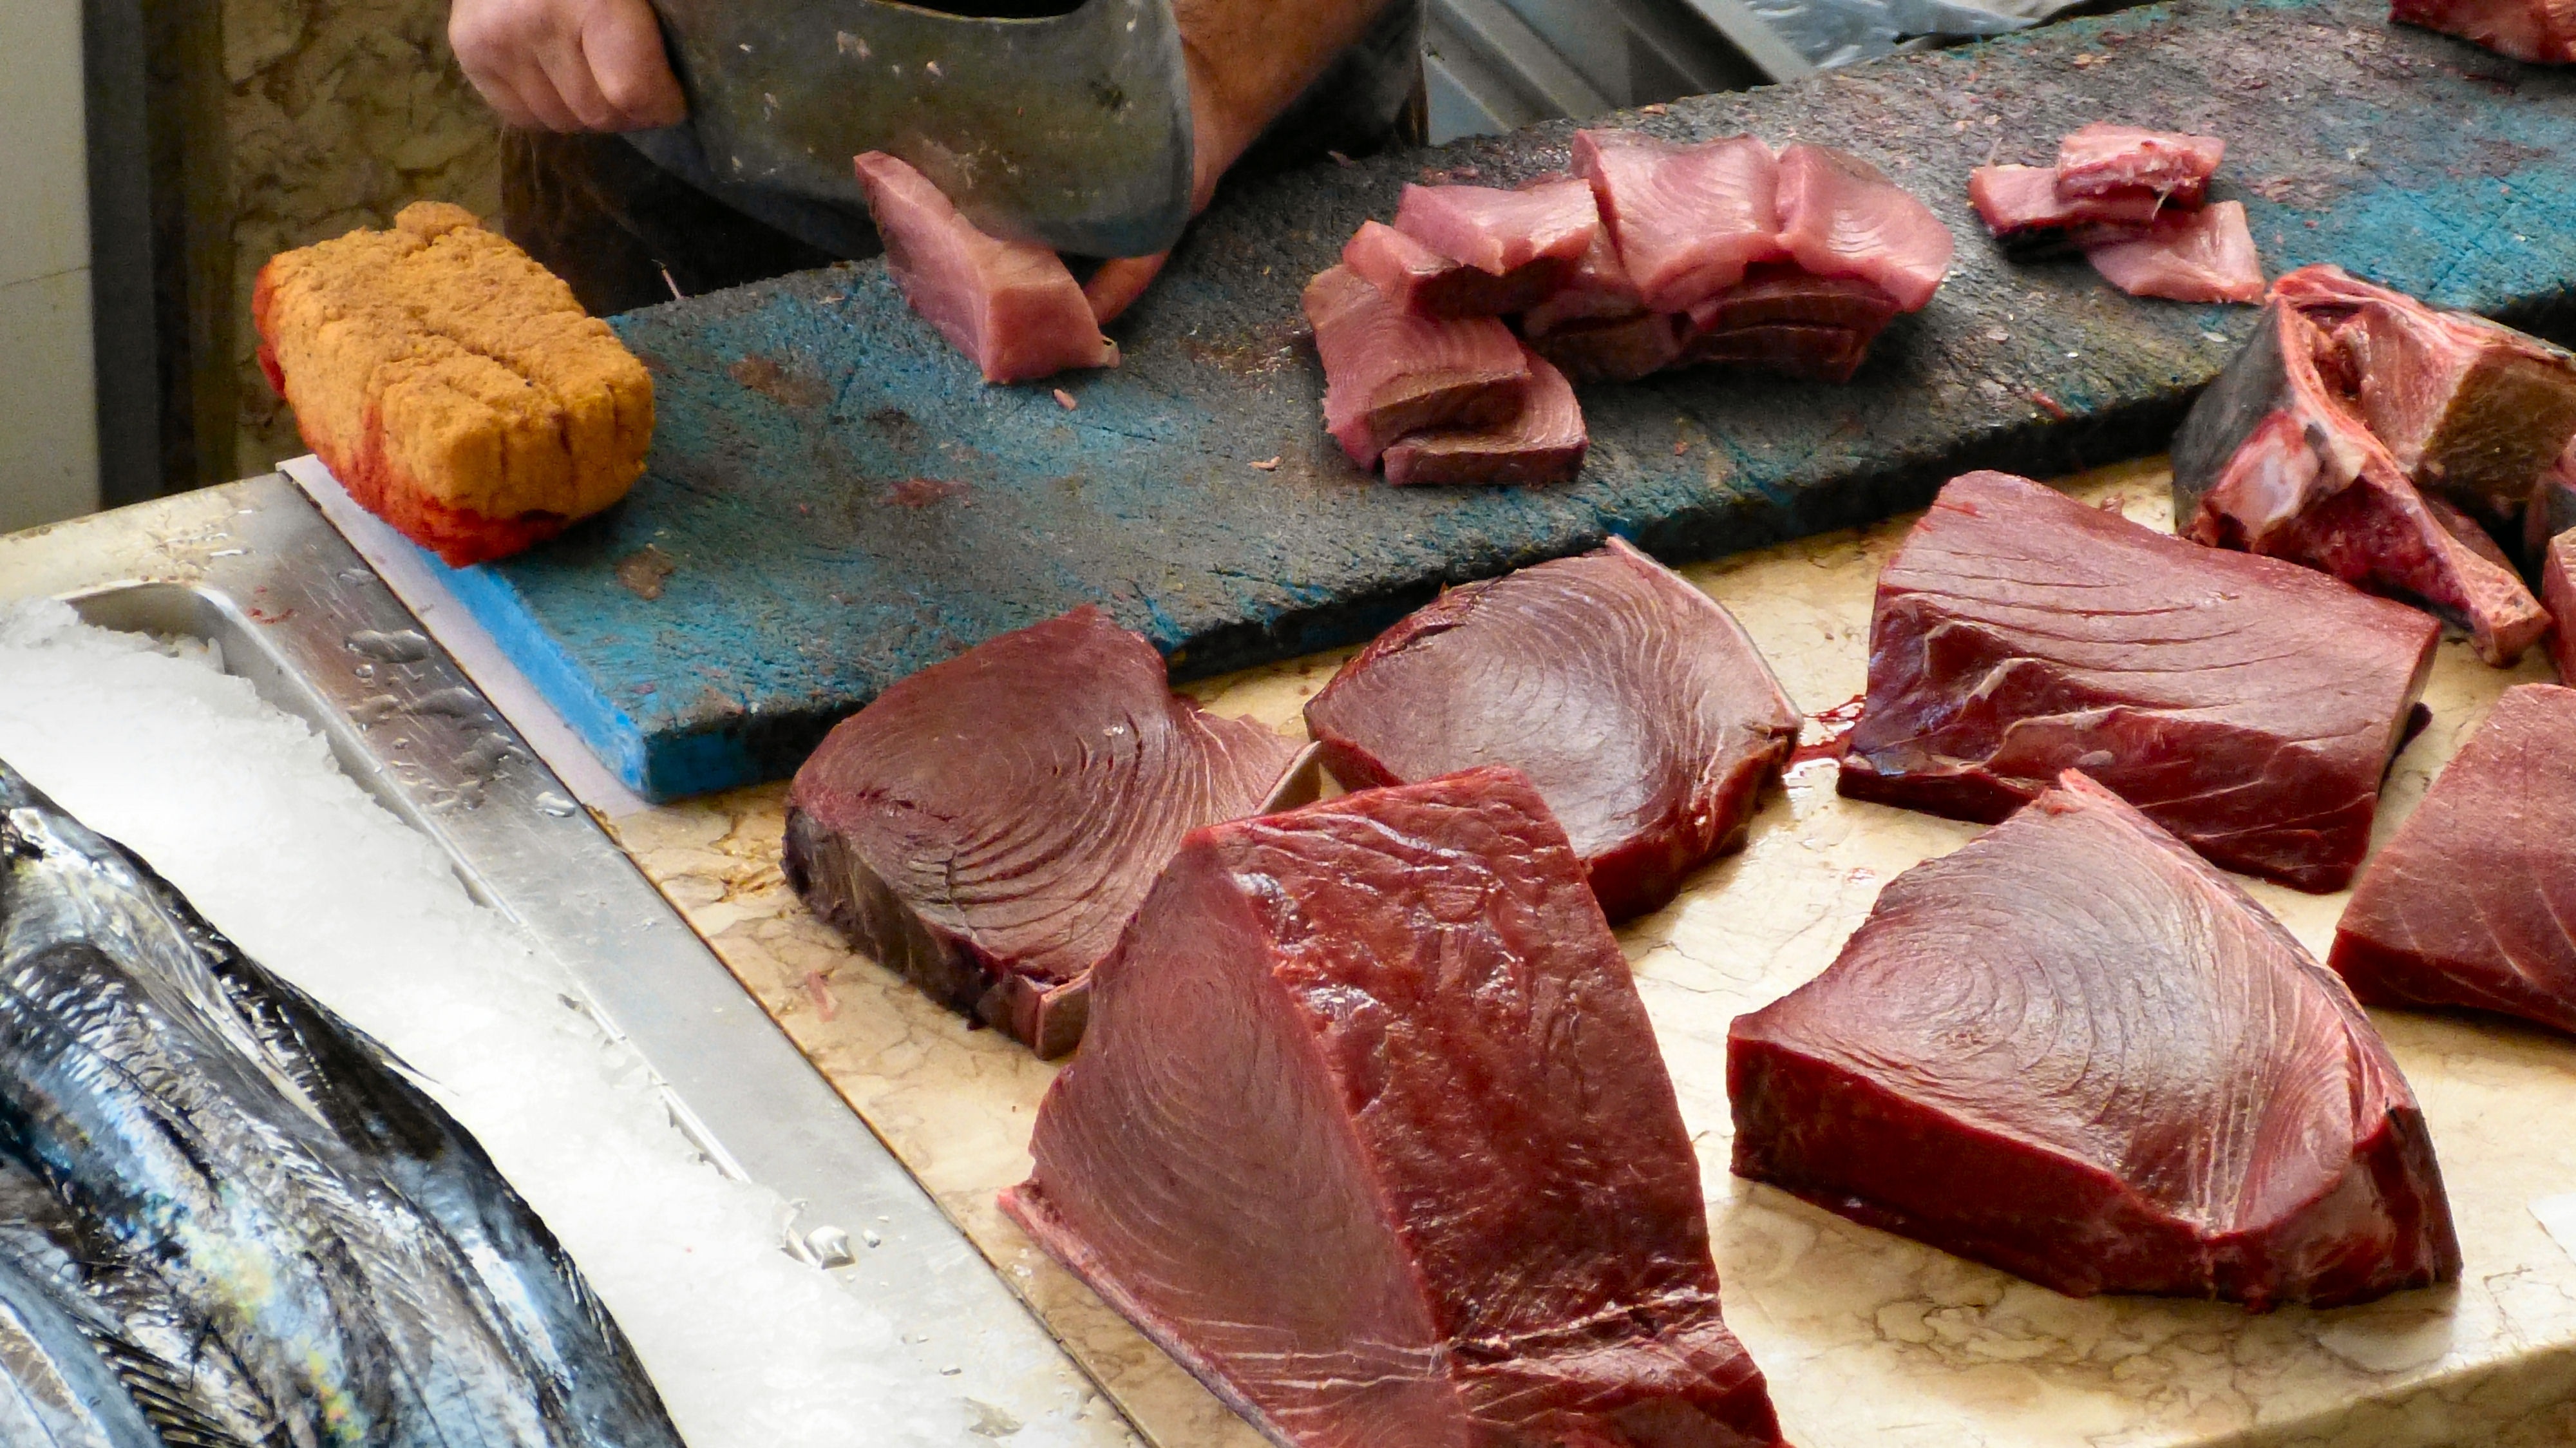
dish, food, market, fish, meat, cuisine, market stall, portugal, madeira, tuna, funchal, horse meat